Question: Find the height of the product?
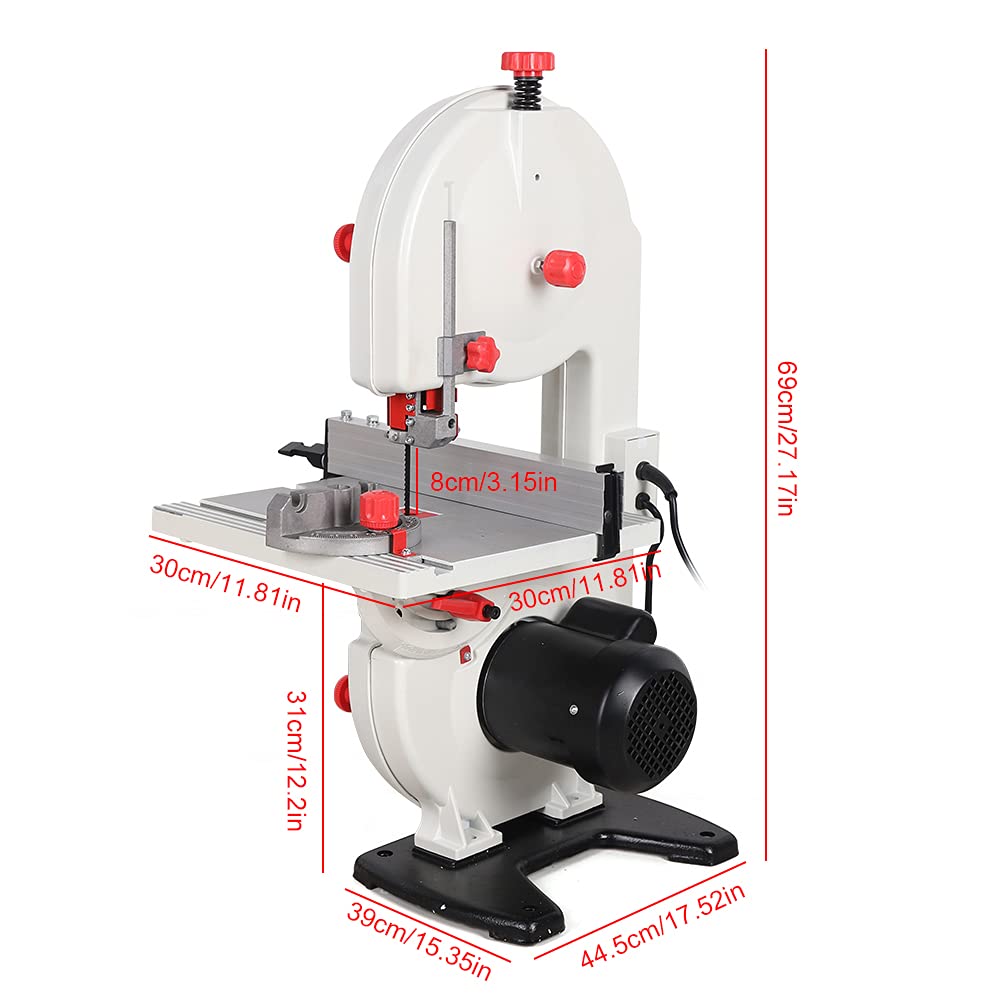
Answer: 69.0 centimetre